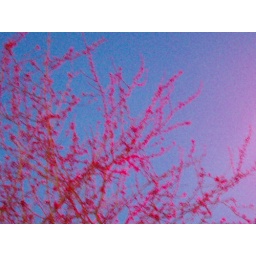
branches of a tree outside safeway, lit up by the red neon &amp;quot;S&amp;quot; ... looks like seaweed.